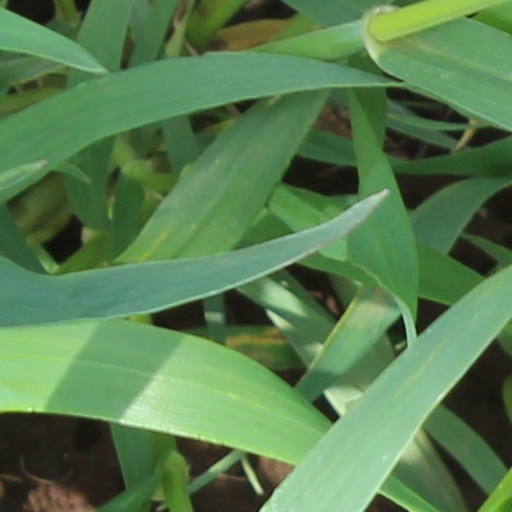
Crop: wheat